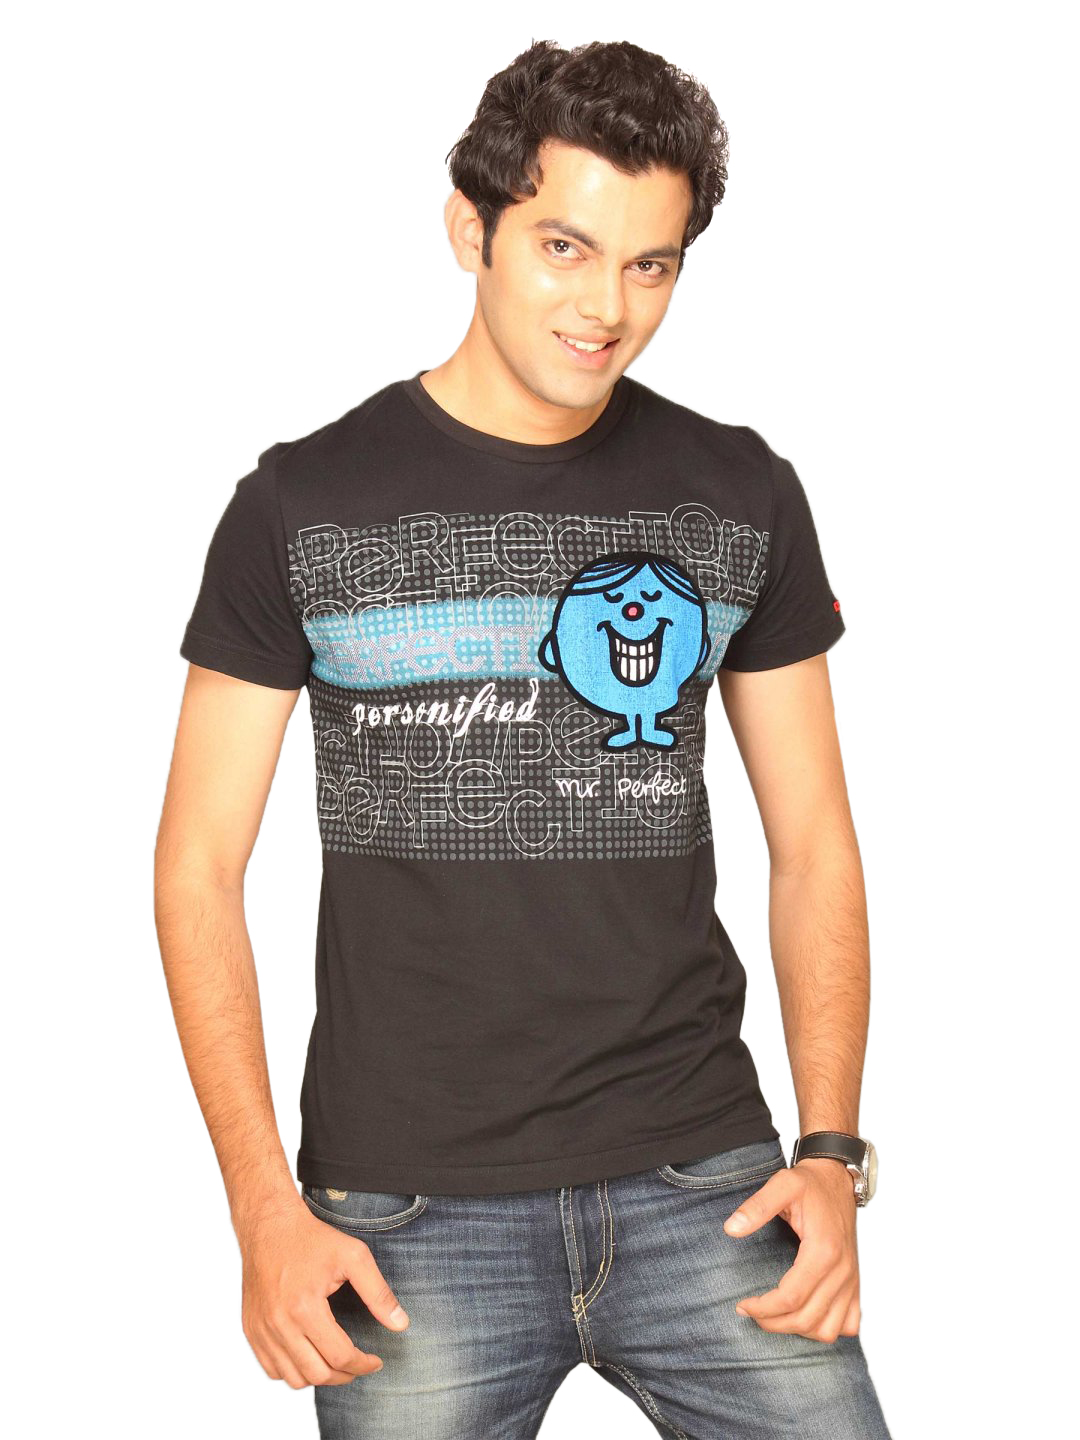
Mr.Men Men's Perfect Black T-shirt
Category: Apparel / Topwear / Tshirts
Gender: Men
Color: Black
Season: Summer 2011
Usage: Casual